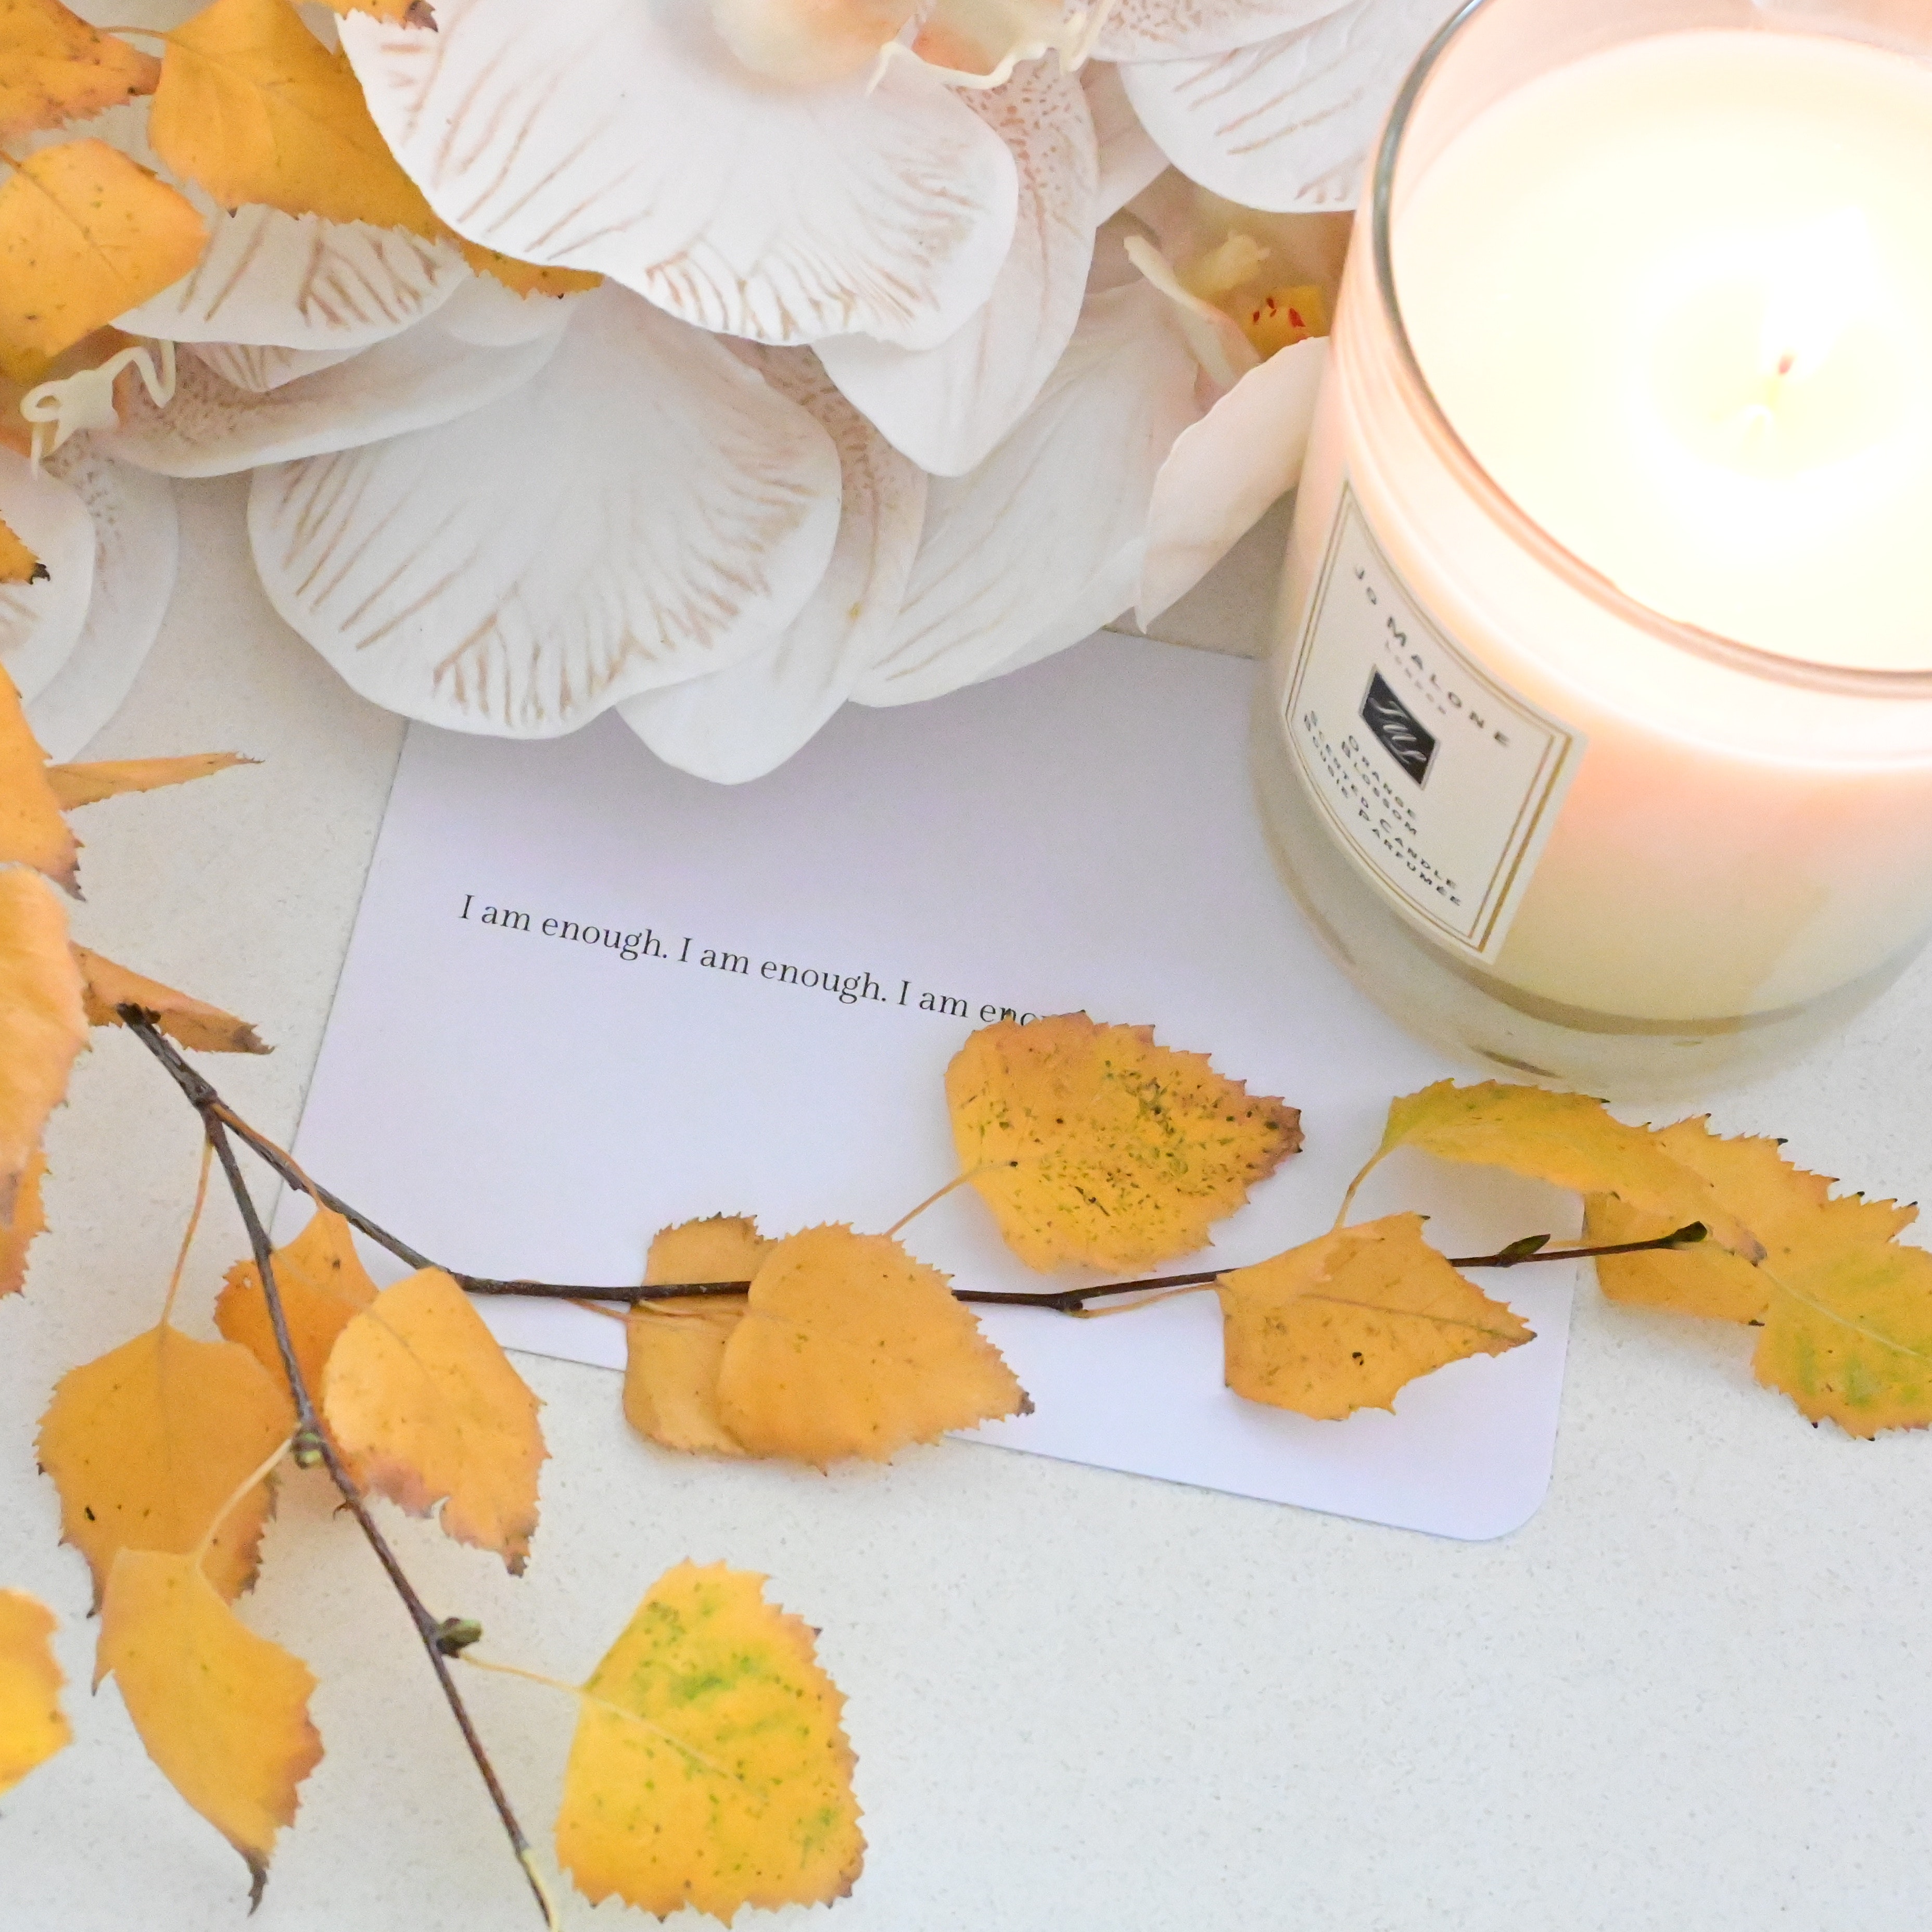
natural, plant, dishware, leaf, orange, drinkware, ingredient, tableware, cup, serveware, recipe, font, cuisine, deciduous, dish, petal, porcelain, twig, salt and pepper shakers, event, tree, sweetness, peach, finger food, Food group, baking, skin care, comfort food, teacup, still life photography, flowering plant, autumn, lid, paper, ceramic, circle, breakfast, paper product, cream, room, junk food